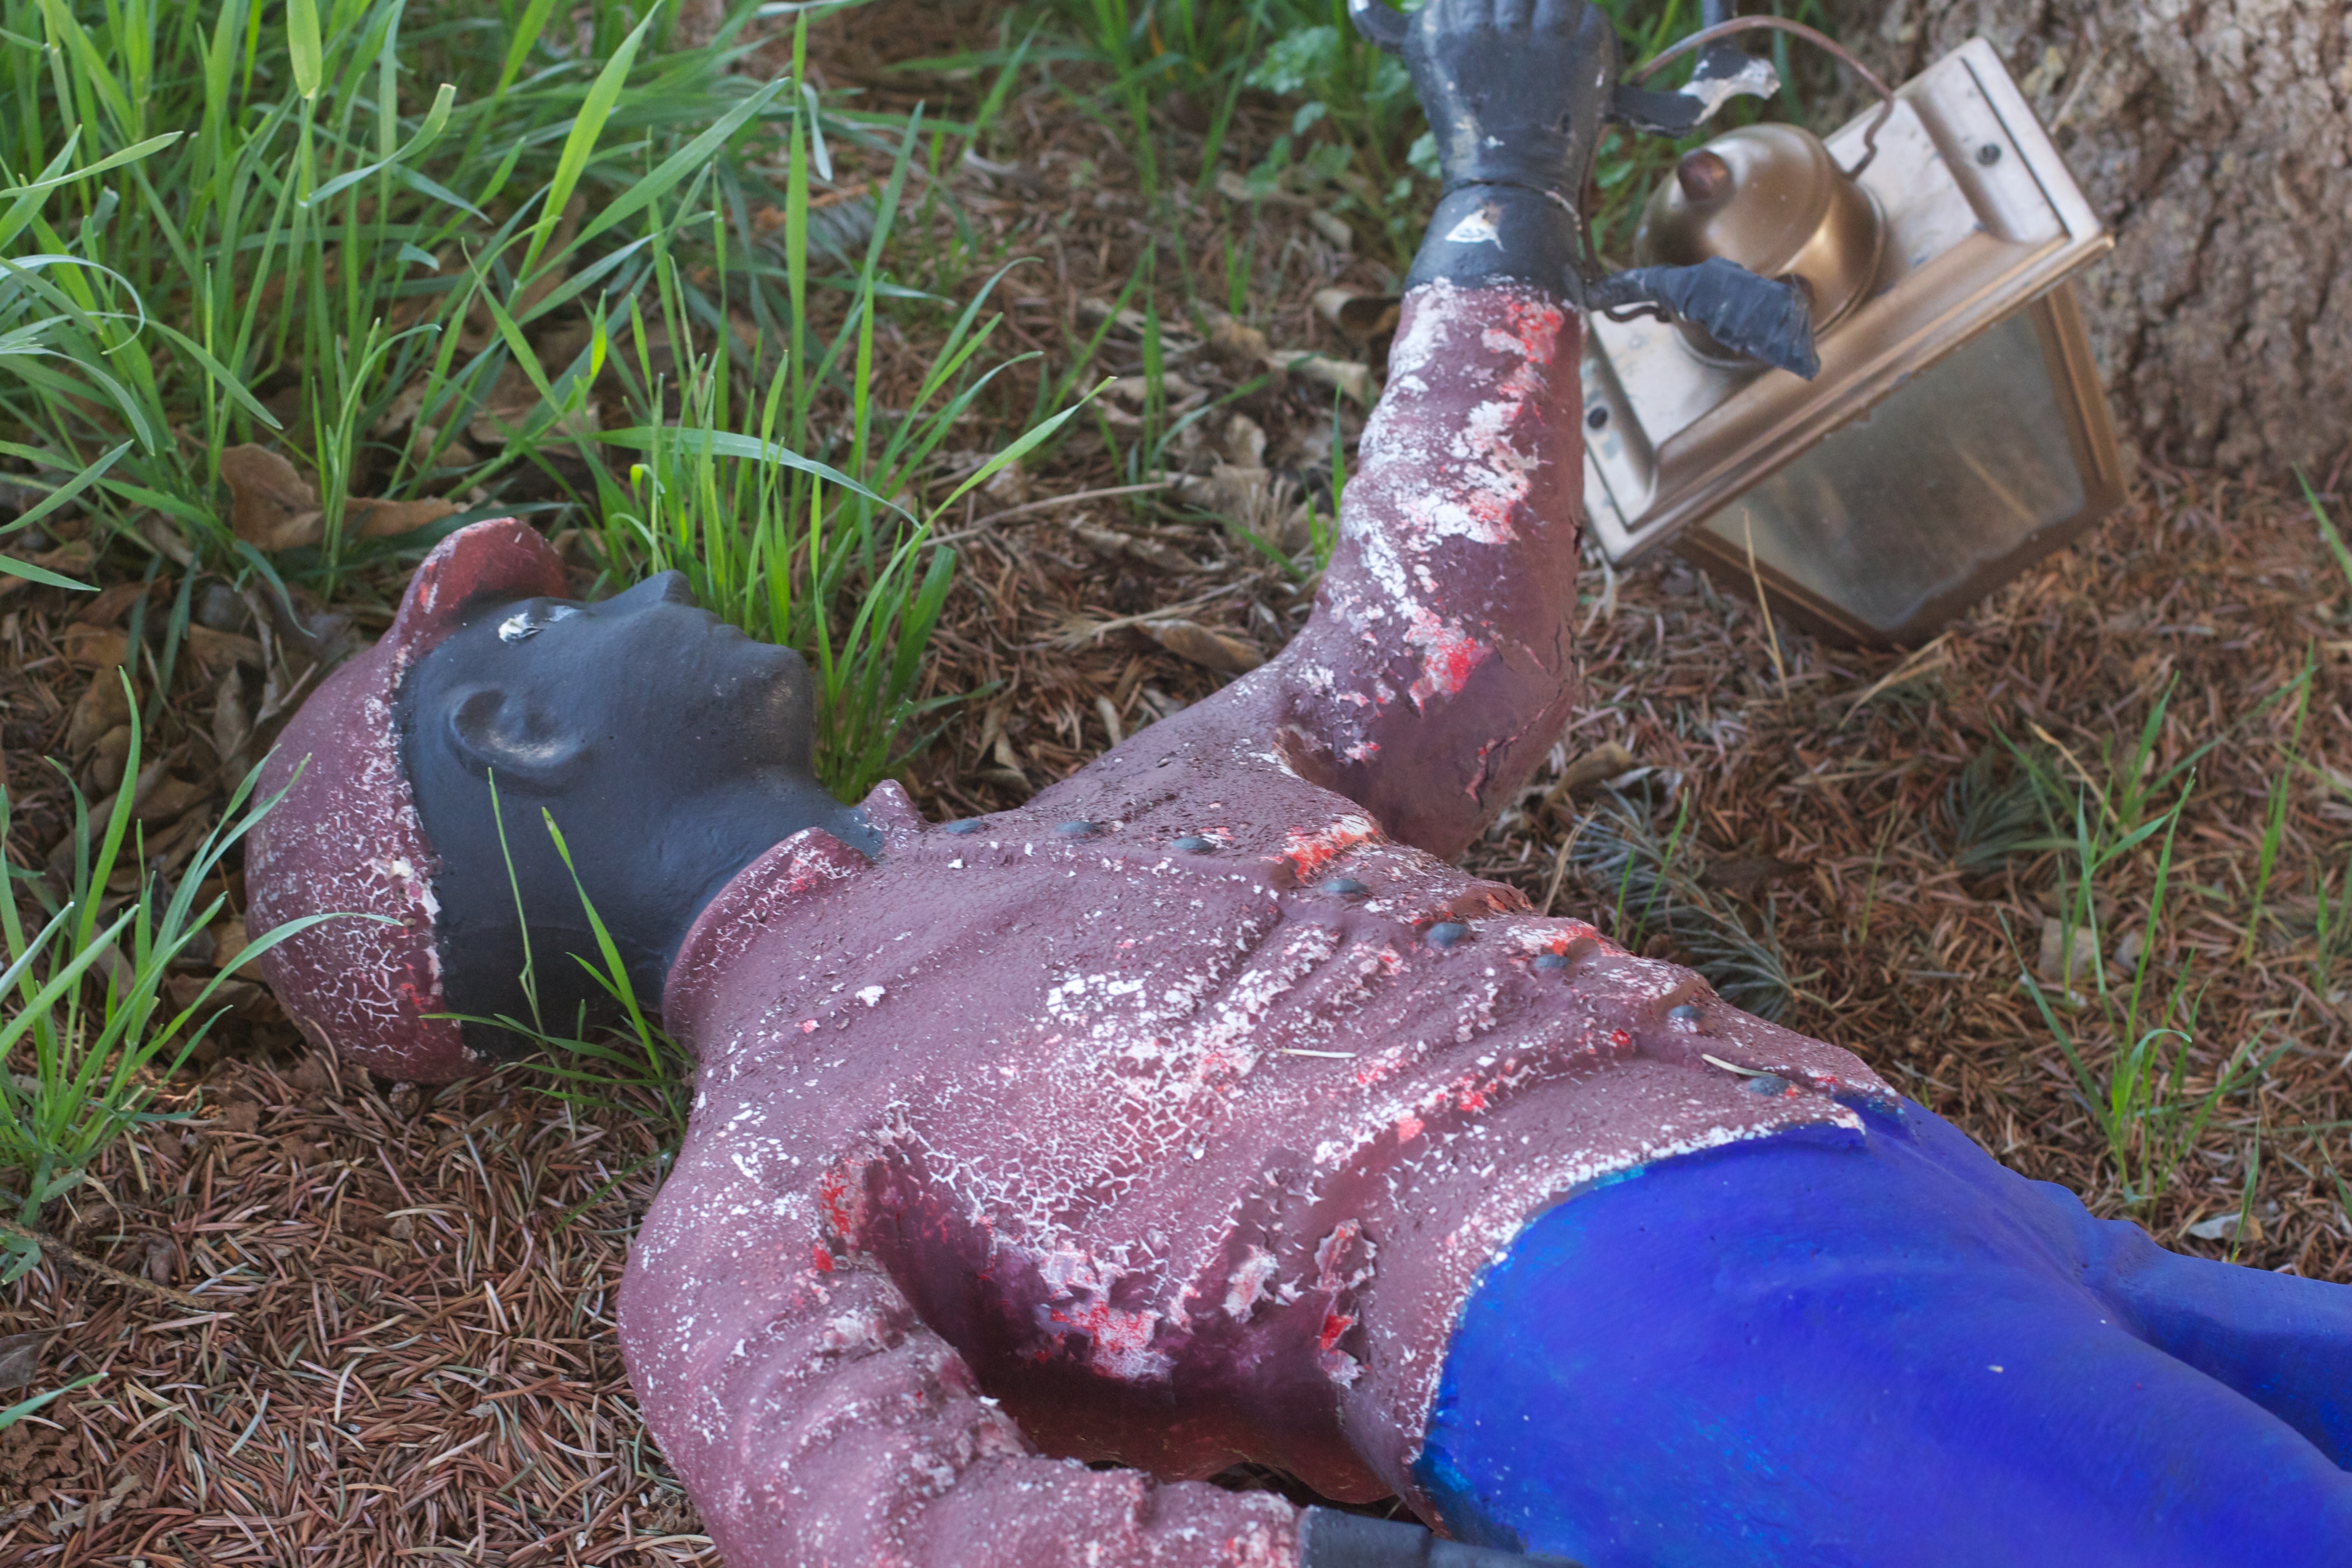
tree, water, grass, plant, soil, garden, fun, 5cardnv, organism, grass family